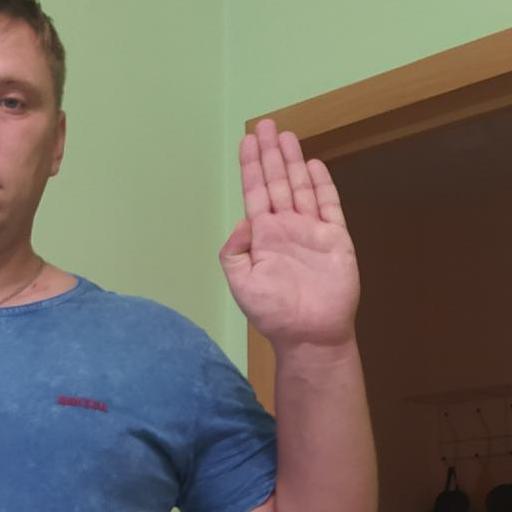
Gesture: stop